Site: brandenburg
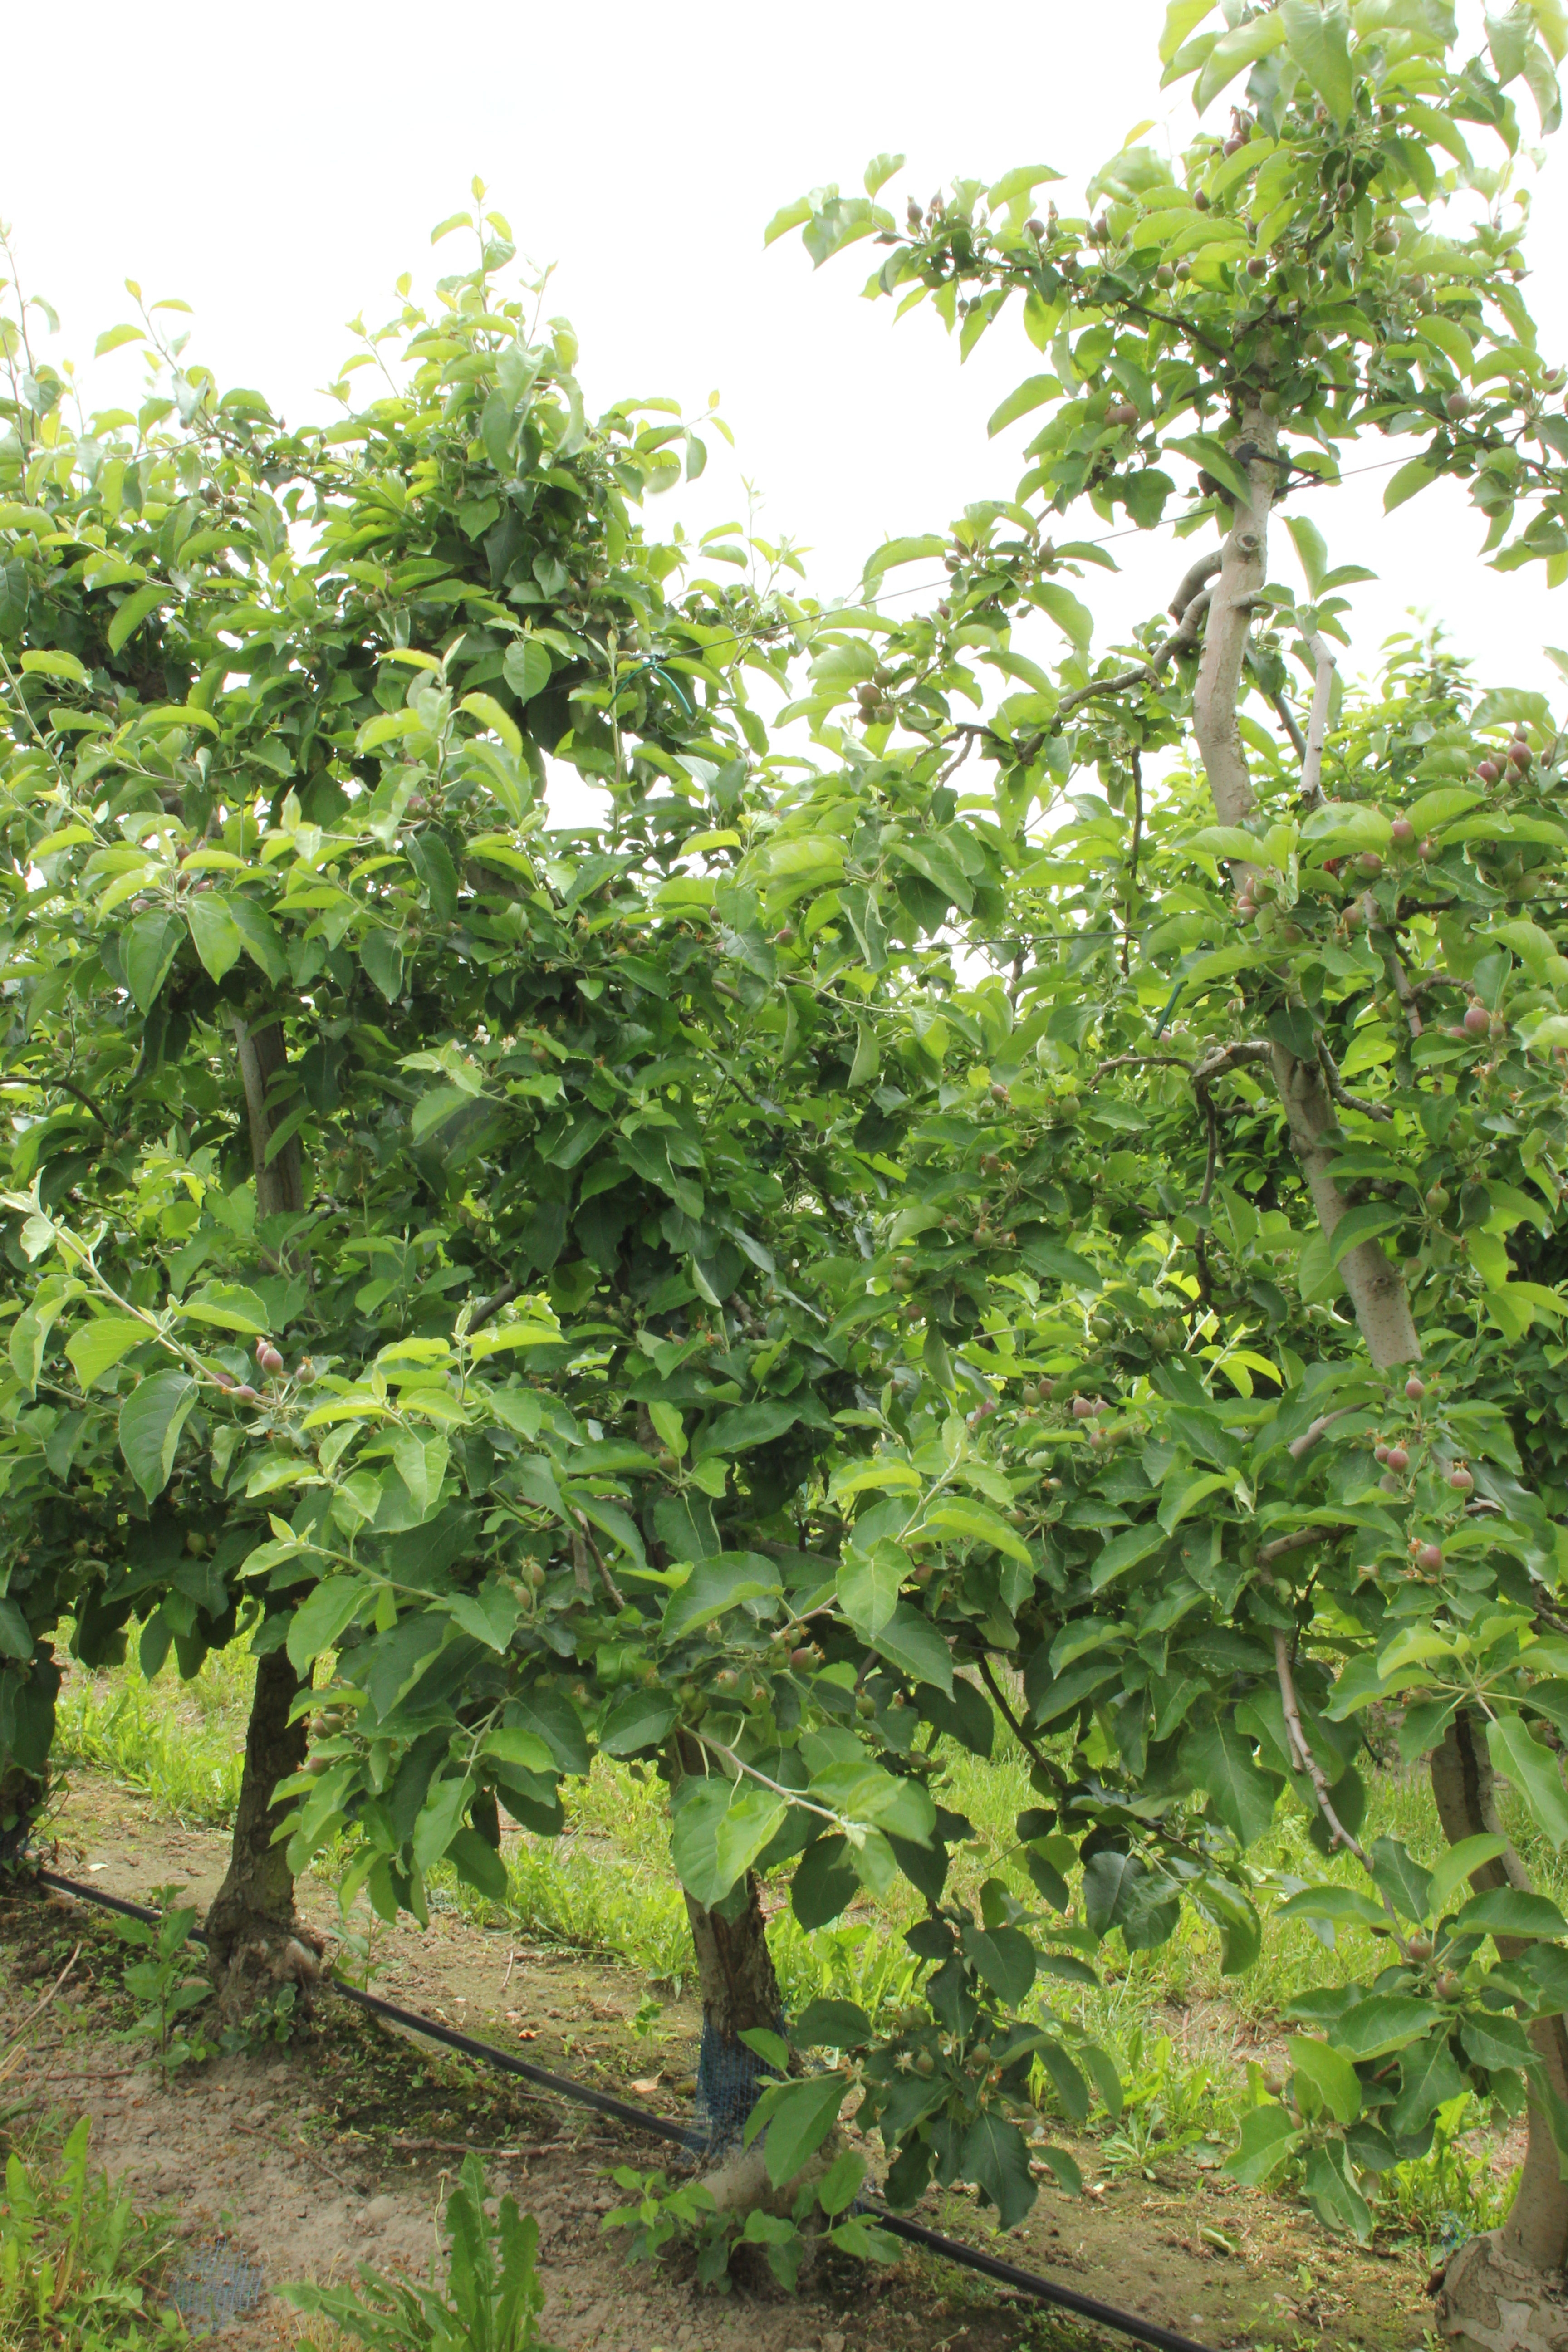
Growth stage (BBCH 72): Development of fruit